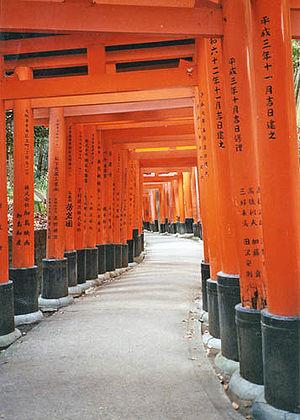
The Gates est une installation d'art contemporain de Christo et Jeanne-Claude, qui a pris place en février 2005 dans Central Park, à New York.
Inari est initialement le kami shinto des céréales, puis des fonderies et du commerce, ainsi que le gardien des maisons.
Un sanctuaire Inari, appelés au Japon Inari-jinja ou Inari-taisha, est un type de sanctuaire shinto consacré au culte du dieu Inari. Il existe de nombreux sanctuaires Inari au Japon. La divinité est adorée aussi dans certains temples bouddhistes.